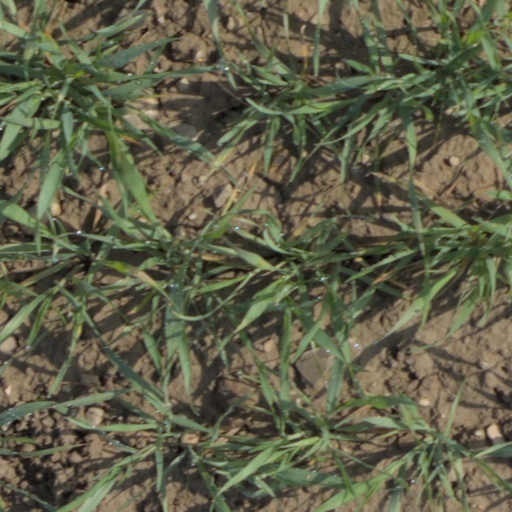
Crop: wheat